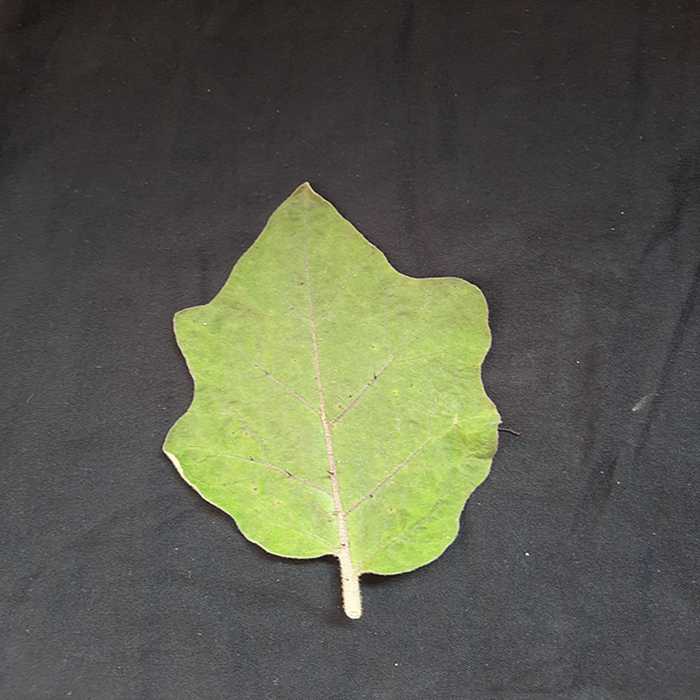
Plant: Eggplant
Label: Eggplant fresh leaf